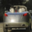
Label: automobile